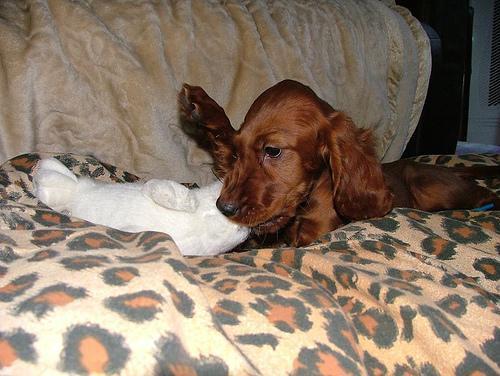
Irish_setter